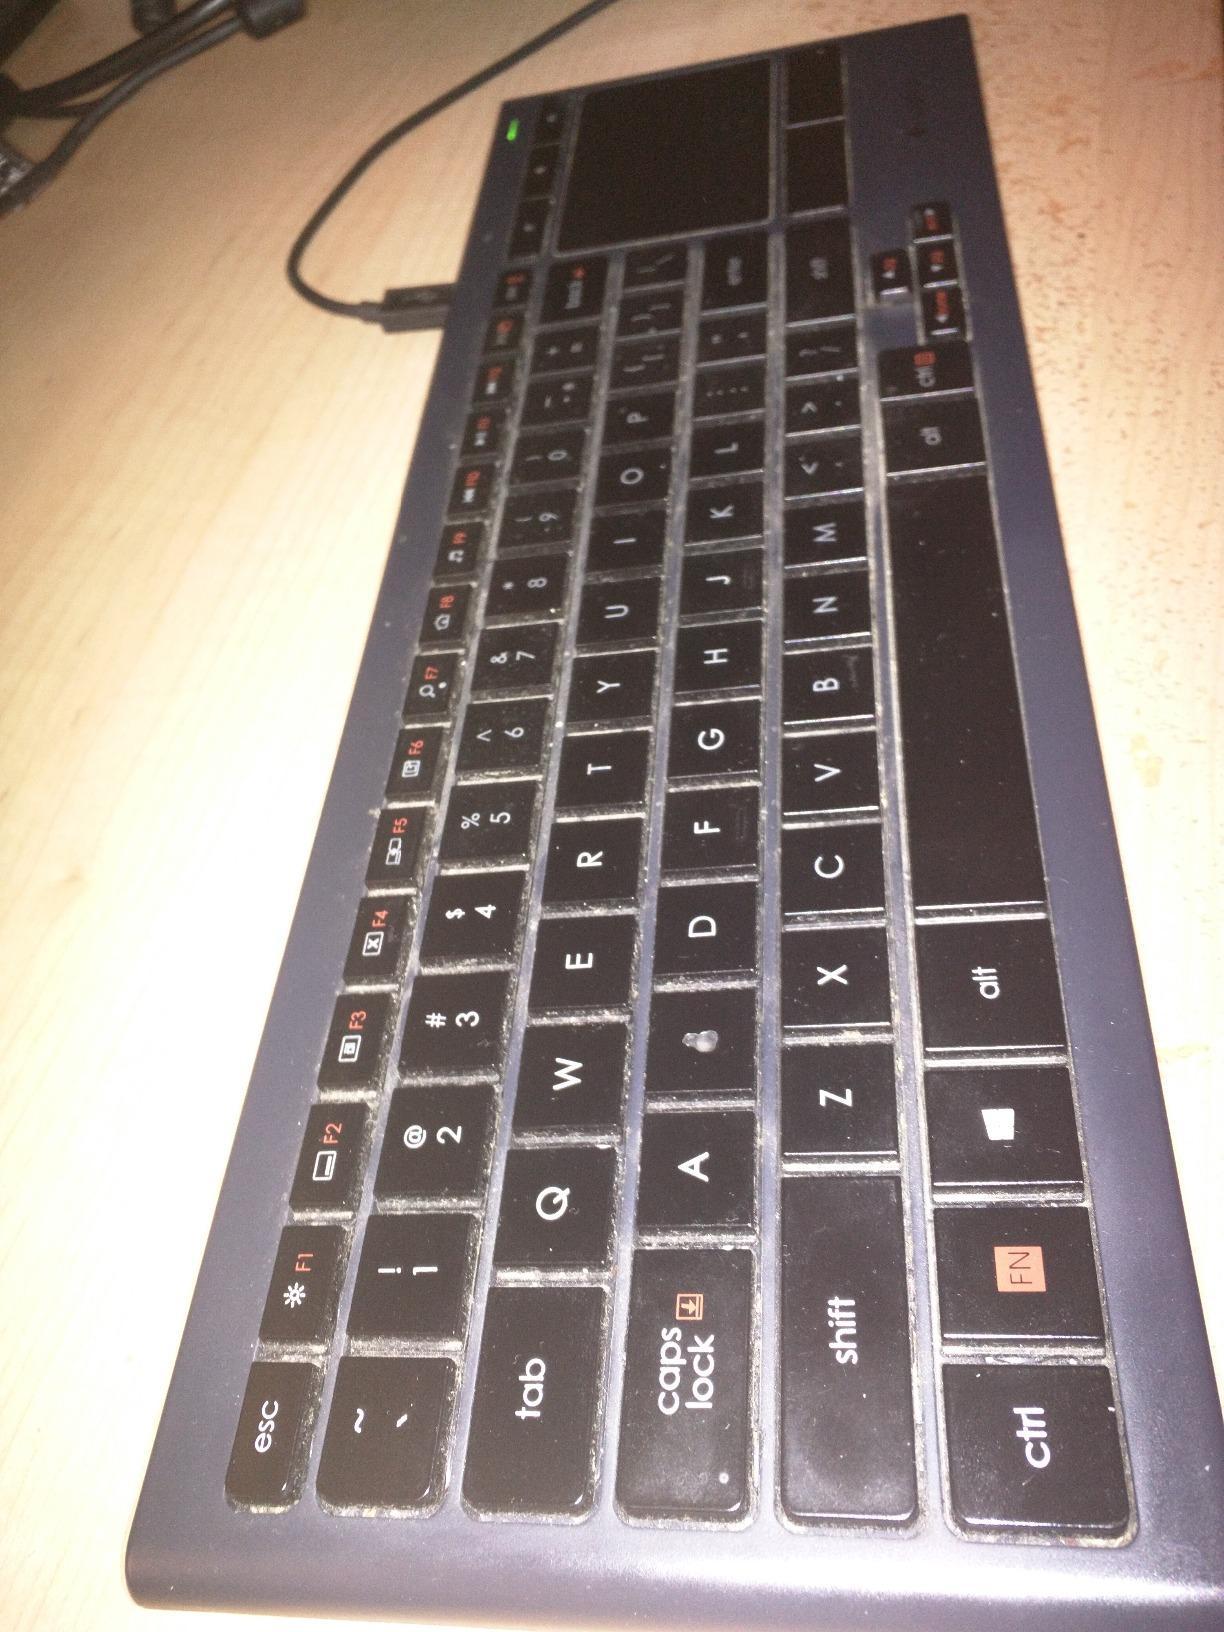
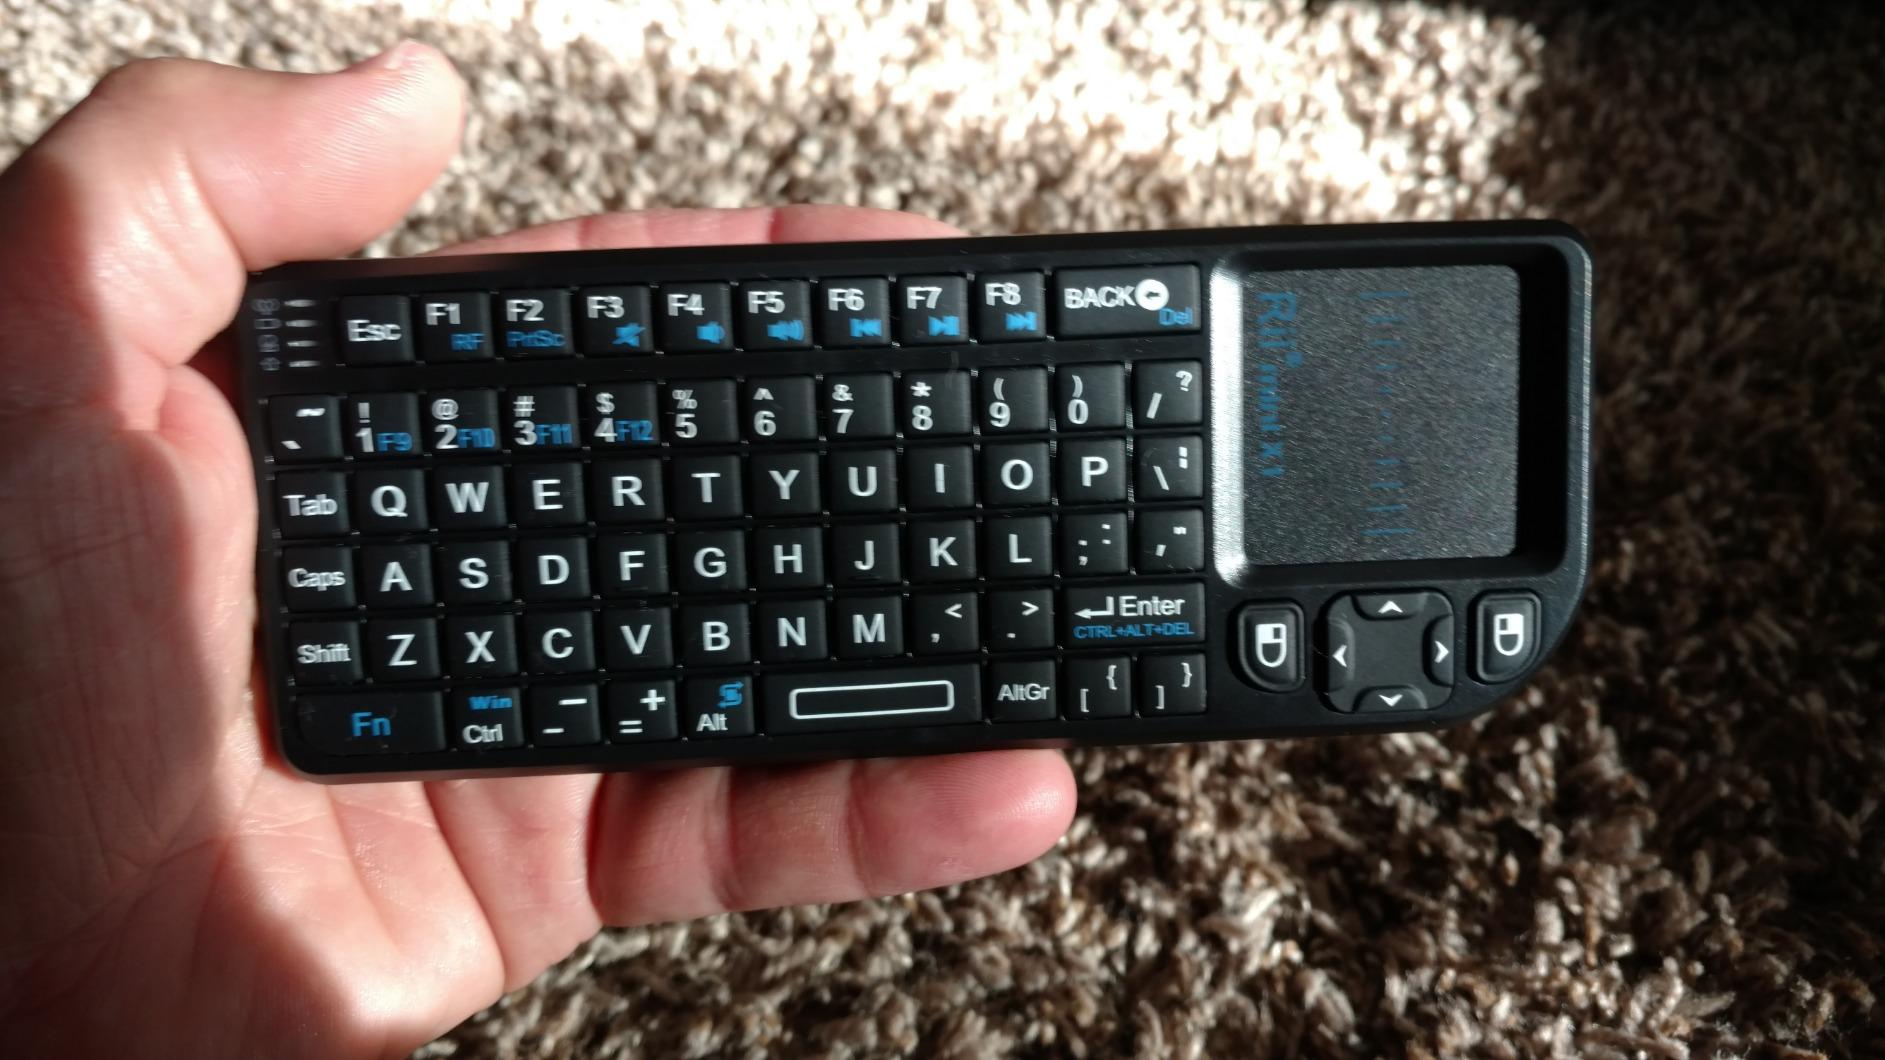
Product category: keyboard
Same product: no